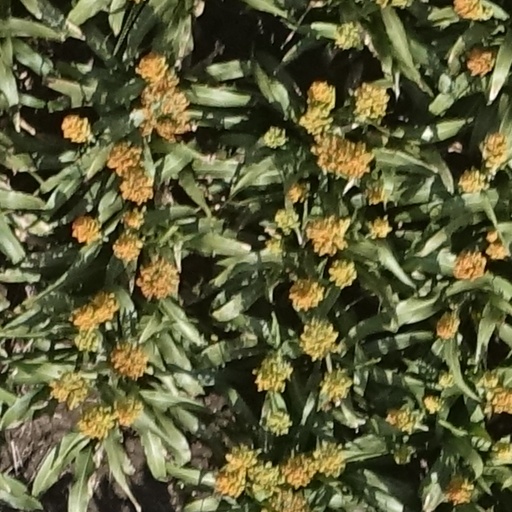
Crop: sorghum